Trois Poèmes d'amour

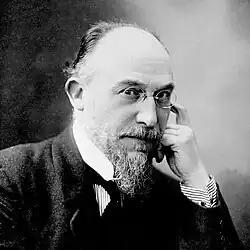
Erik Satie

The Trois Poèmes d'amour ("Three Love Poems") is a 1914 song cycle for voice and piano by Erik Satie. It is the only set of mélodies (French art songs) Satie composed to his own texts. In performance the set lasts between 2 and 3 minutes.